2021 Pekan Olahraga Nasional

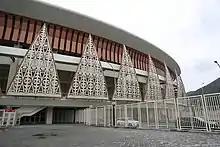
Lukas Enembe Stadium in Jayapura Regency

The PON XX venues spread in one city and three regencies on Papua Provinces: Jayapura City, Jayapura Regency, Merauke Regency, and Mimika Regency.